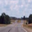
Label: road